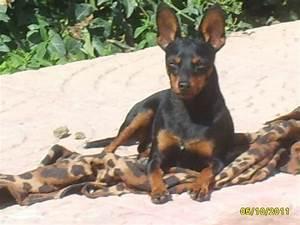
dog